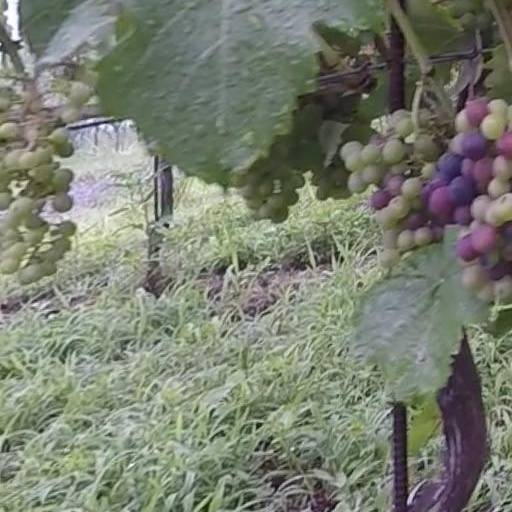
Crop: grape